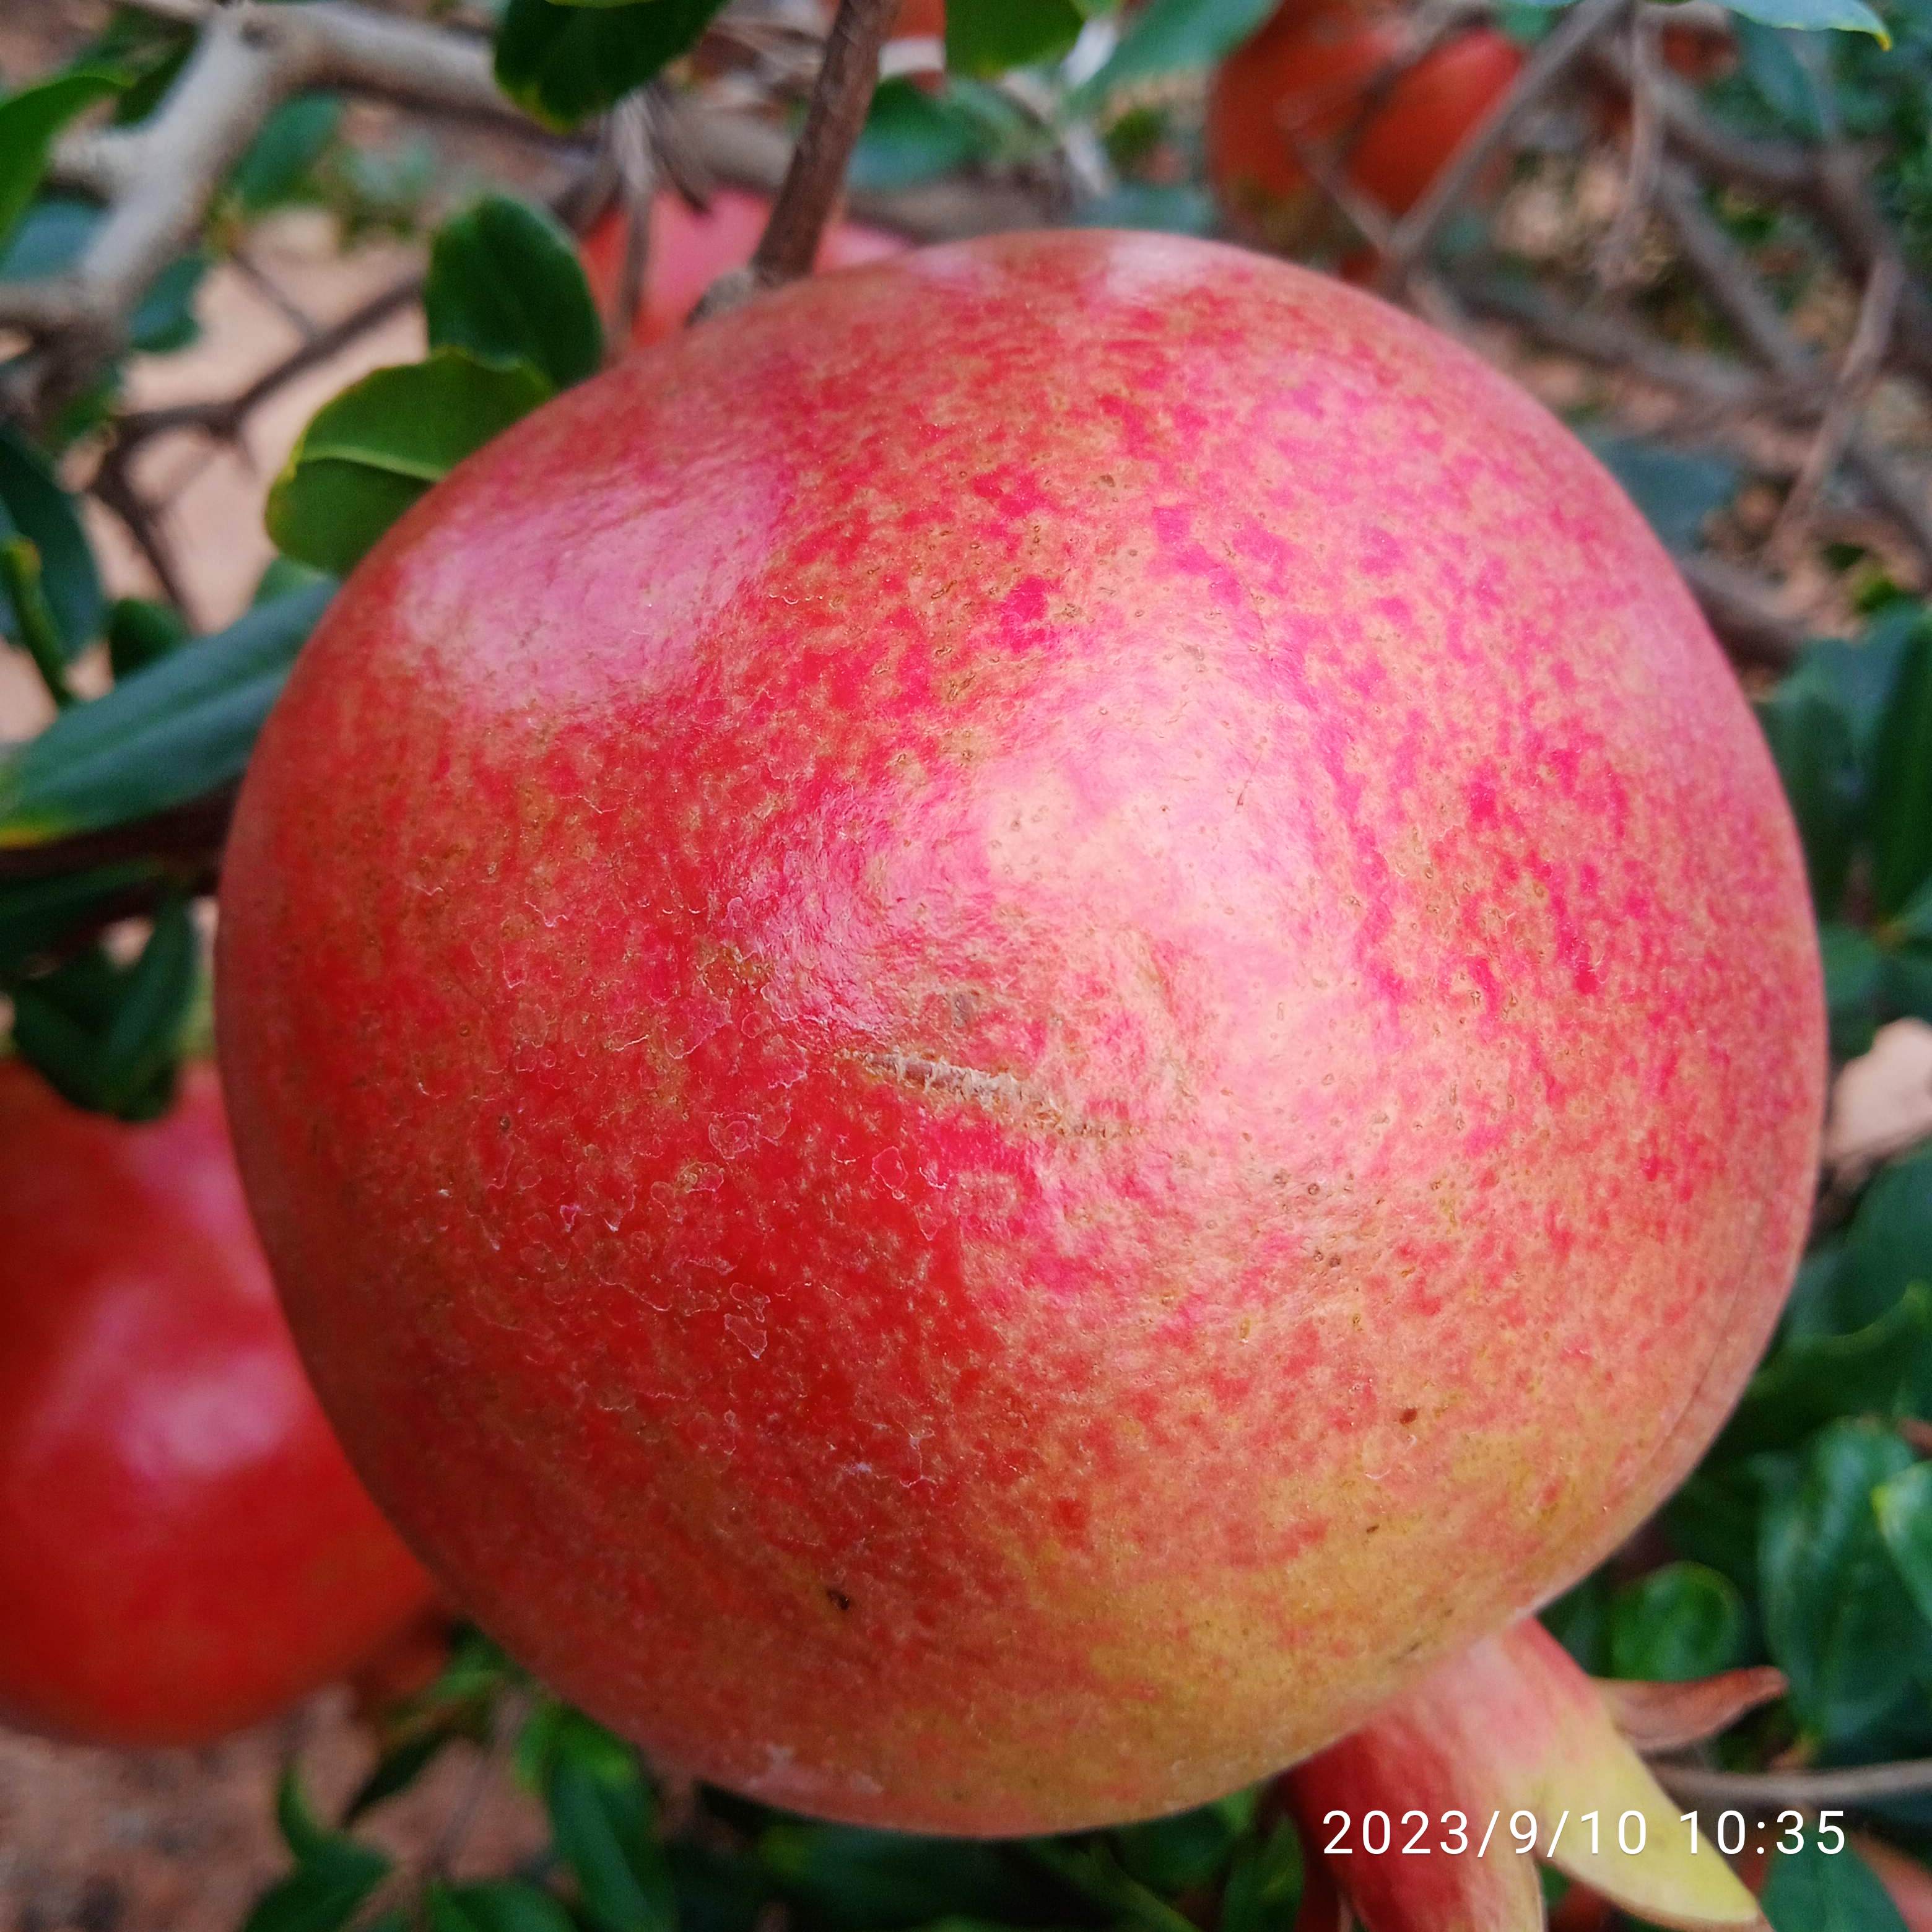
Label: Healthy